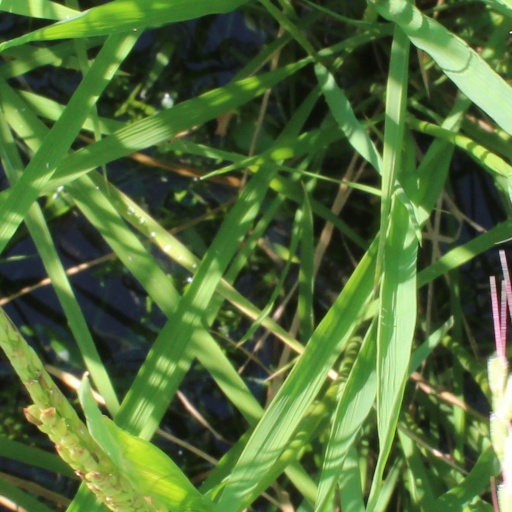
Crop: rice